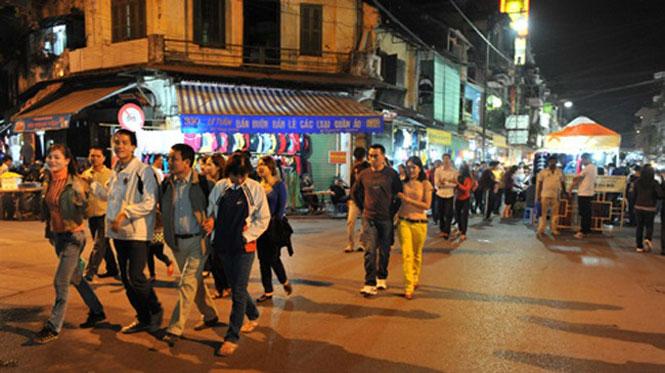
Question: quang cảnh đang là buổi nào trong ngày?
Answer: đang là buổi tối